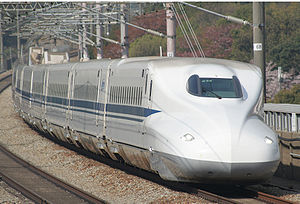
Højhastighedstog / Galleri
Højhastighedstog er tog, der kører på højhastighedsjernbaner med langt mellem stoppene.